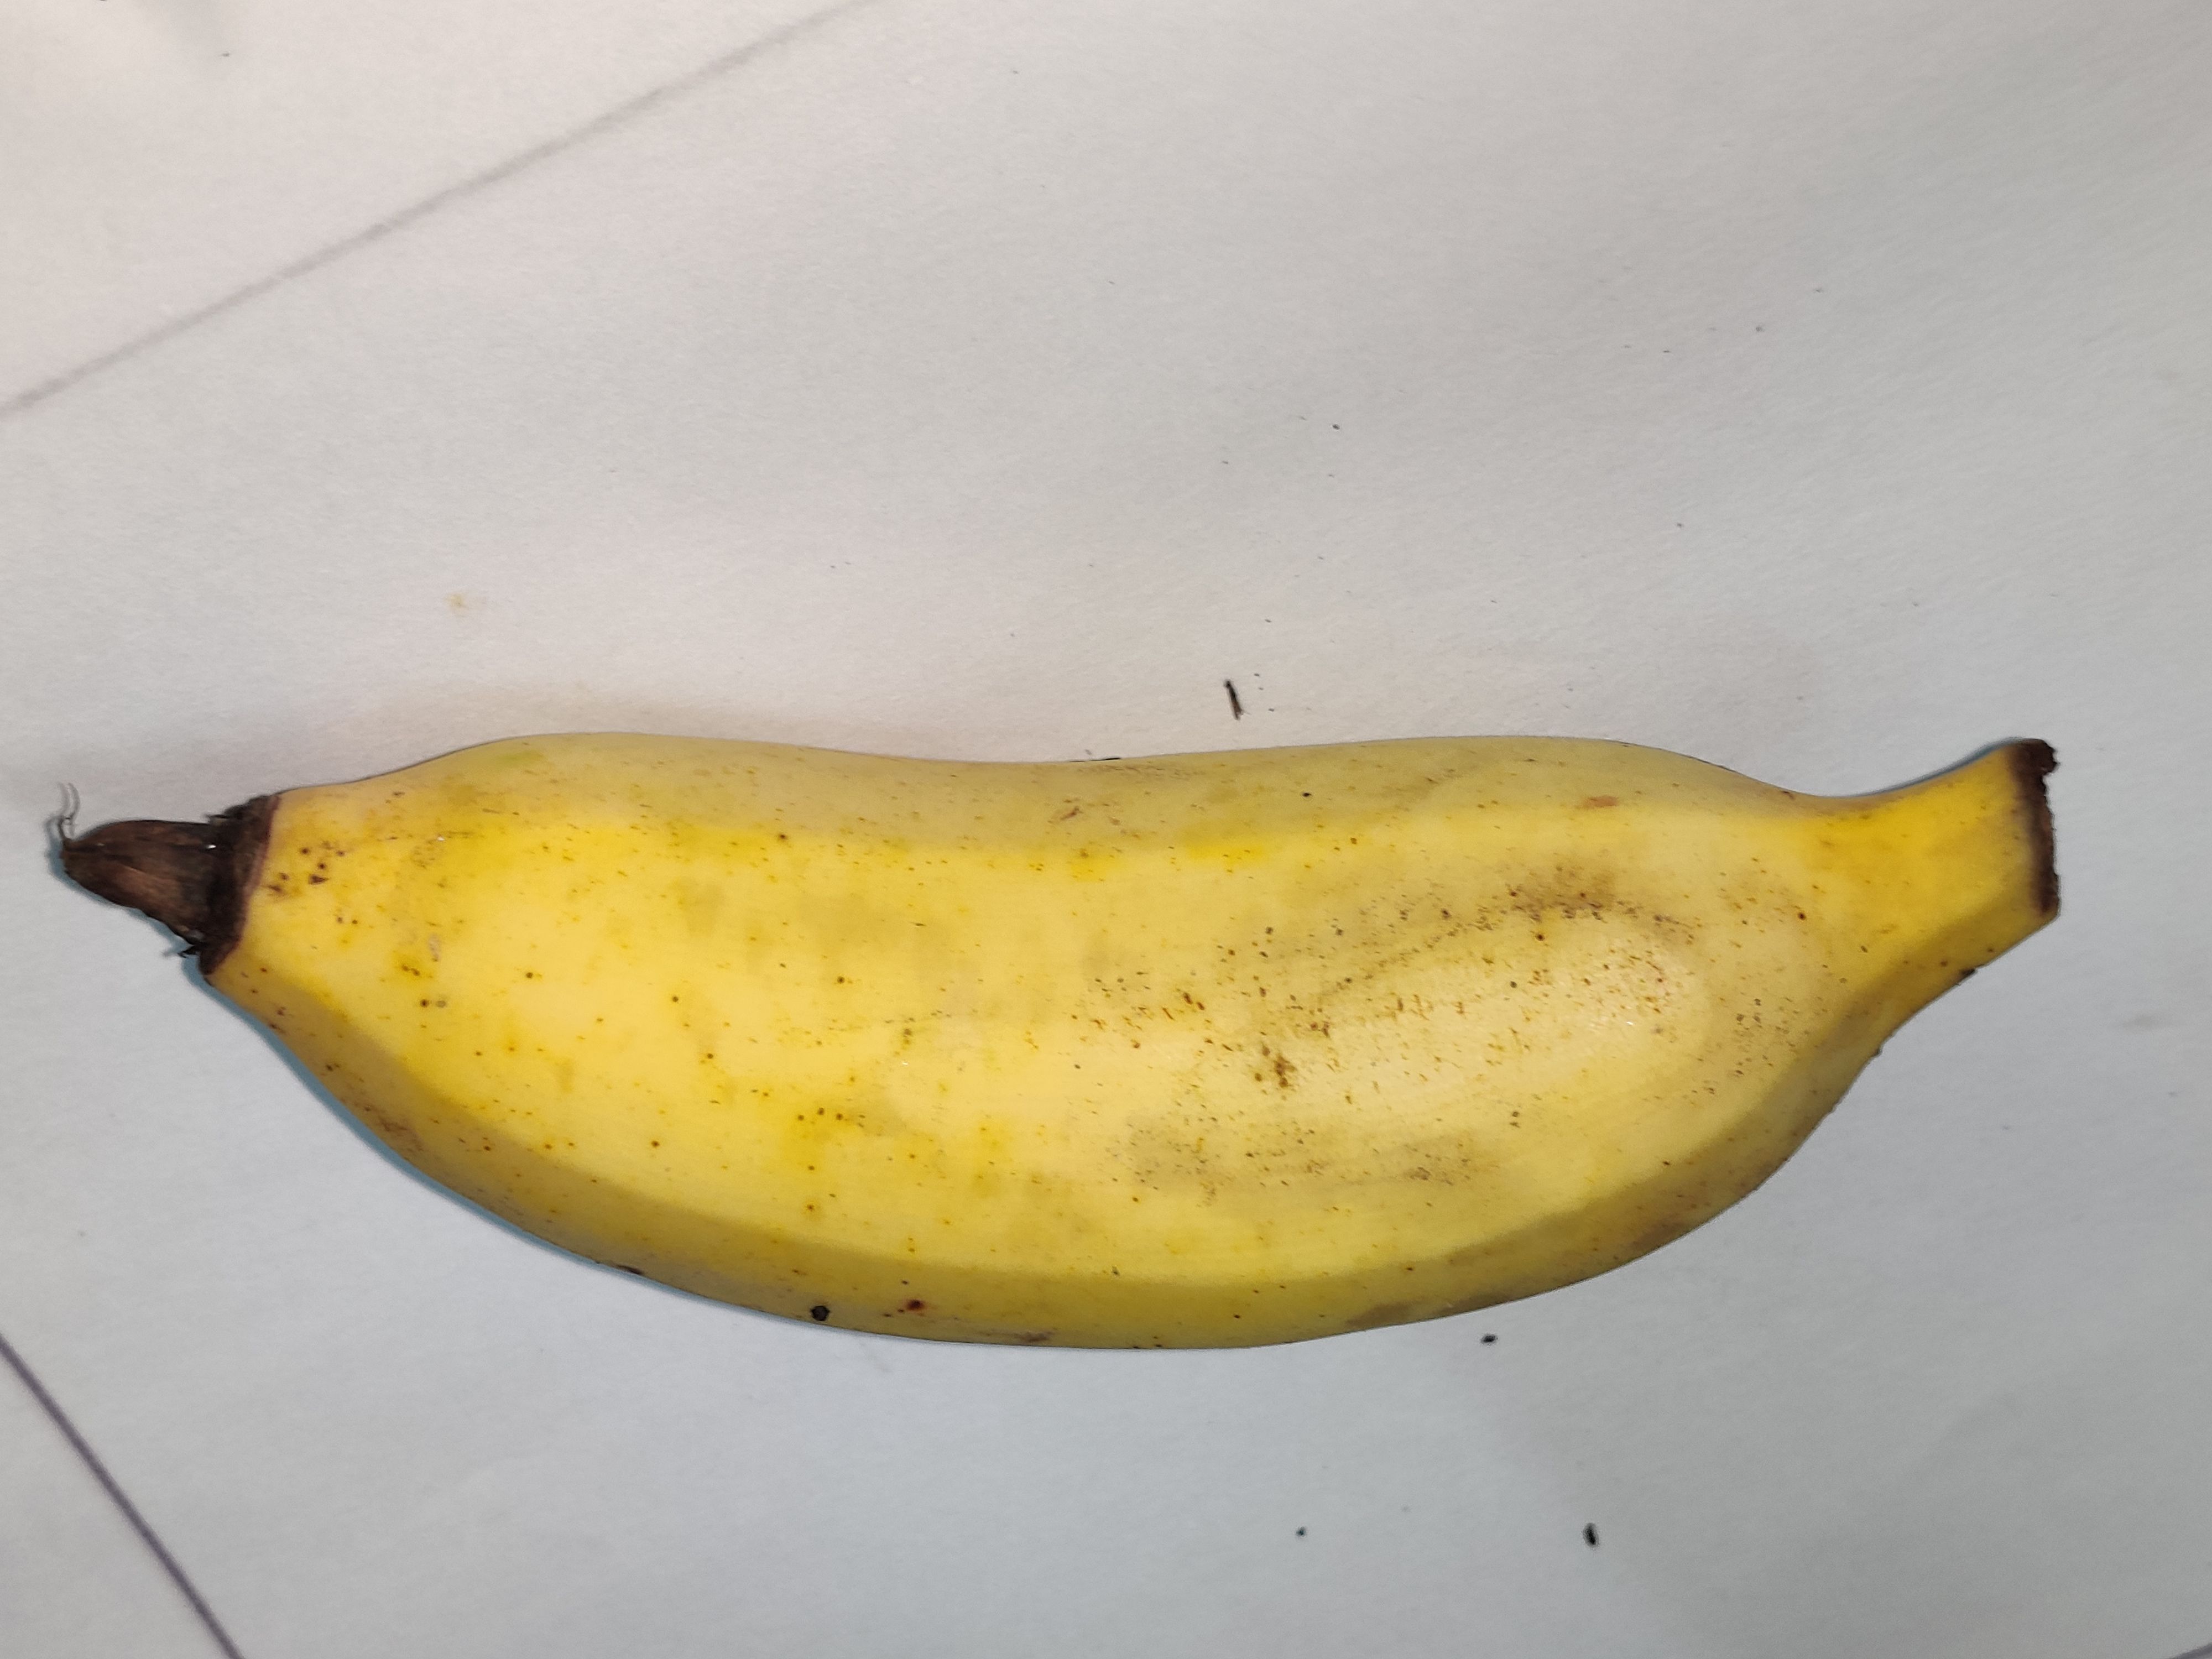
Fruit: banana
Grade: 1st-grade